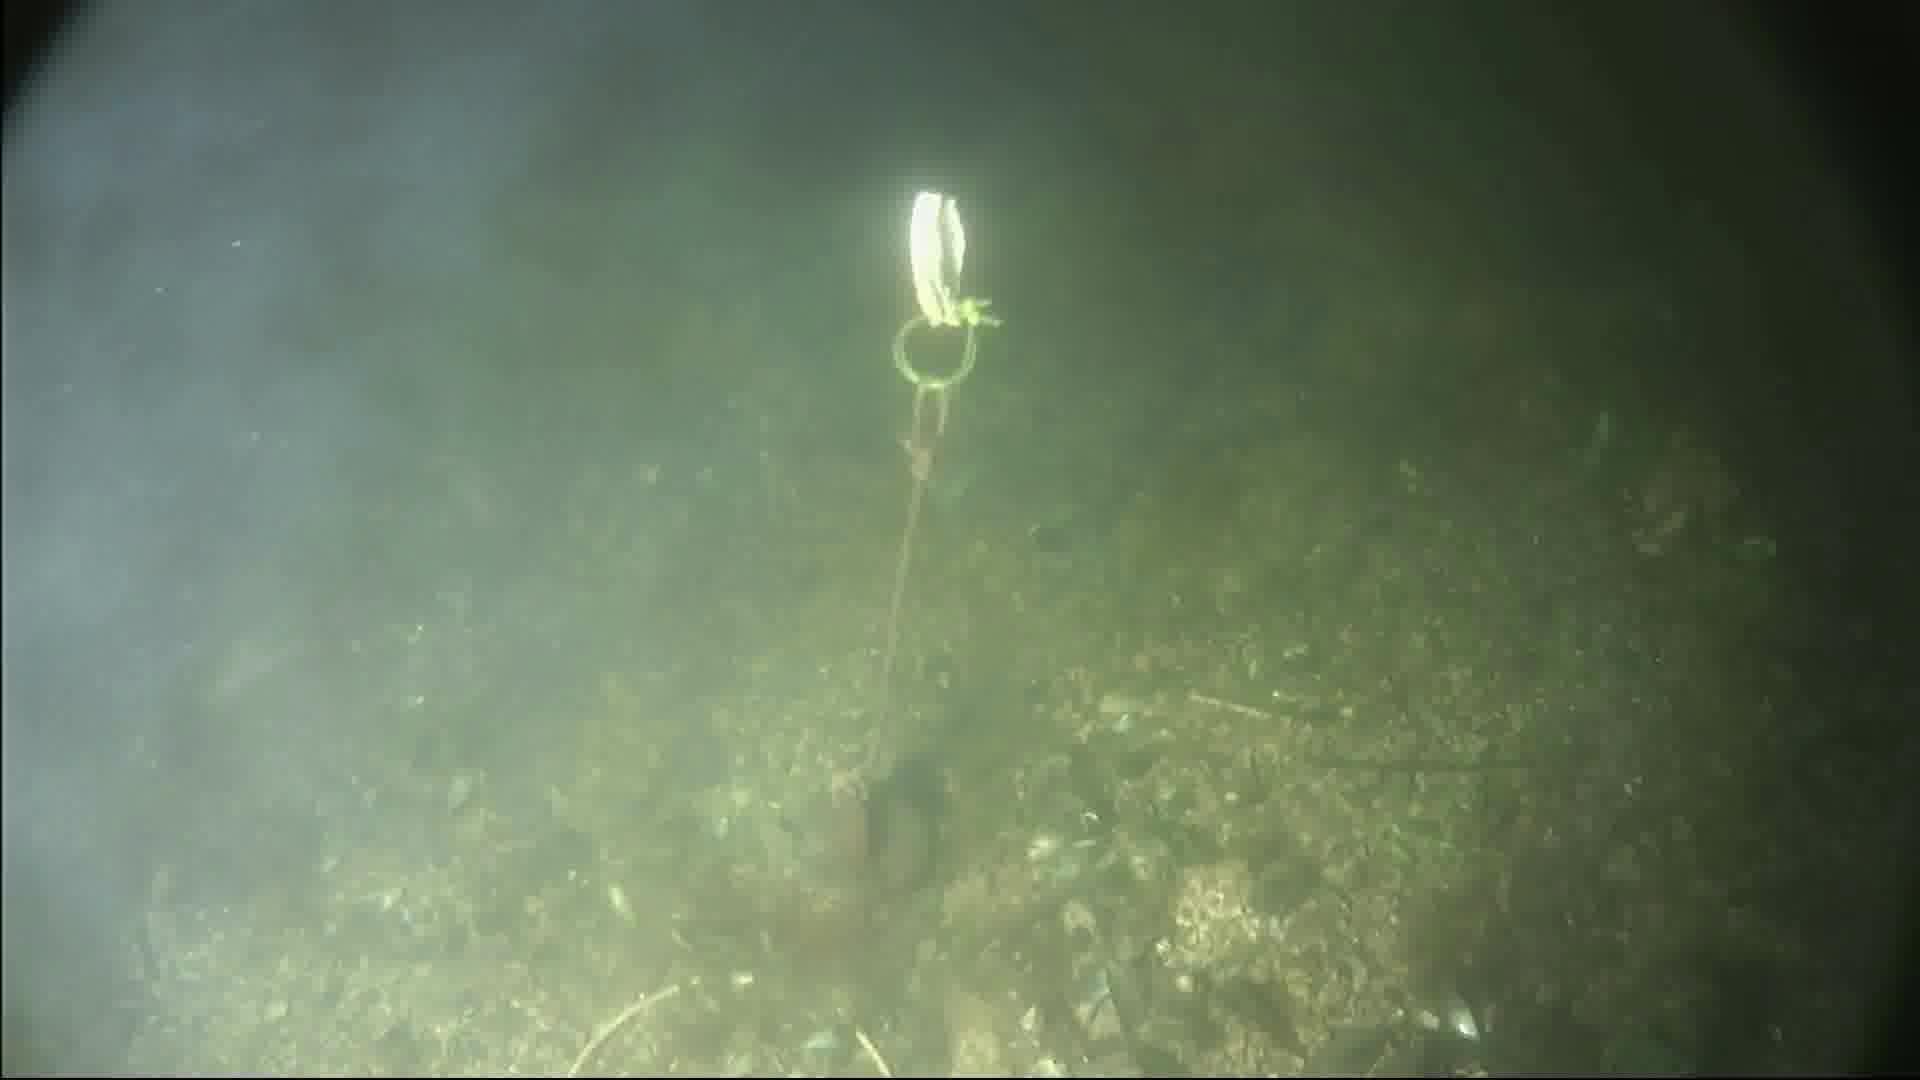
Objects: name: crab